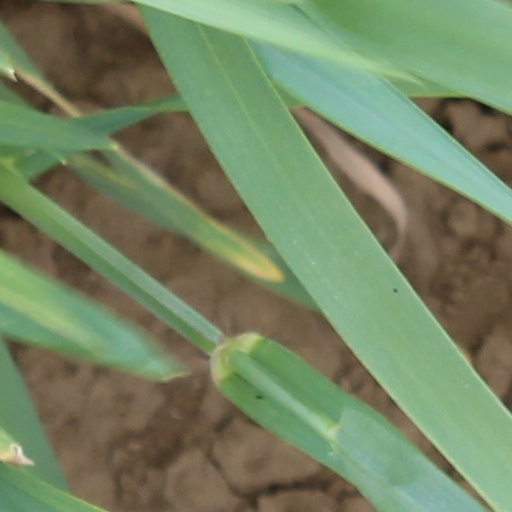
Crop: wheat